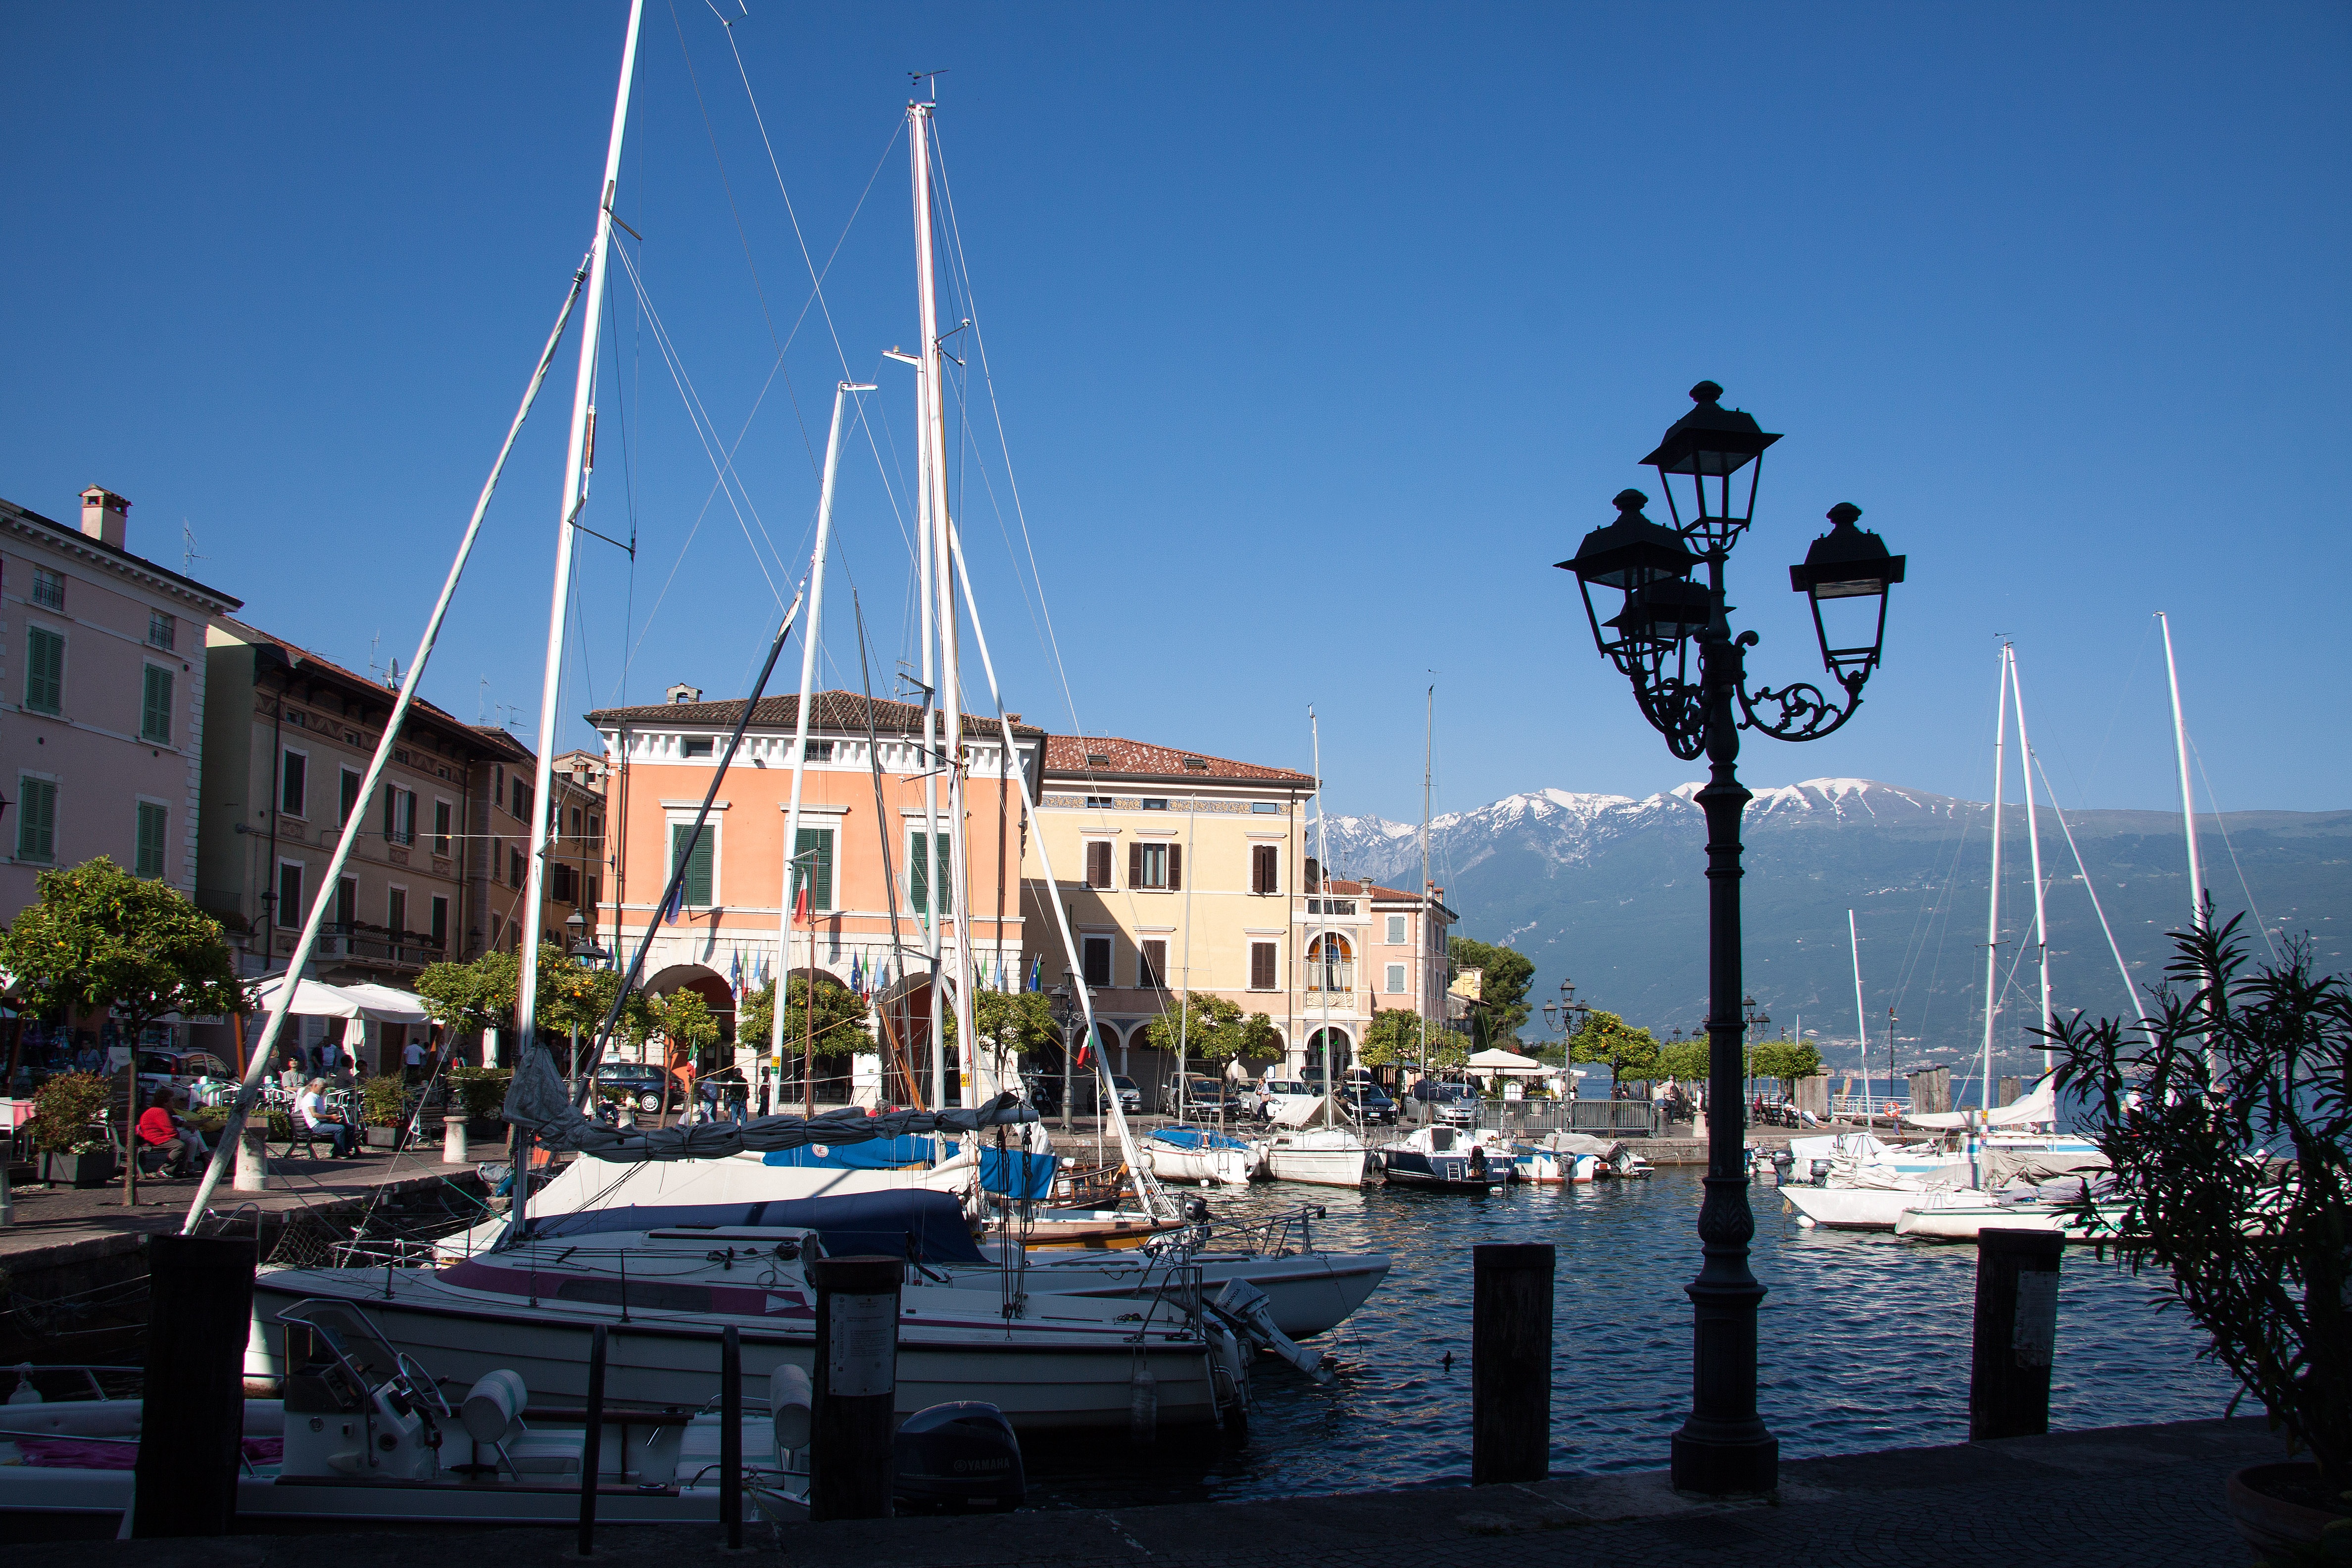
sea, dock, architecture, boat, skyline, town, city, pier, cityscape, downtown, vacation, evening, reflection, vehicle, romantic, landmark, harbor, marina, port, waterway, garda, place, homes, ships, dolphin, piles, gargnano, holzdalben